HMS Furious (47)

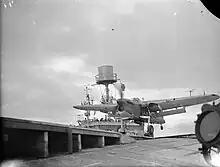
An 830 Naval Air Squadron Barracuda taking off from the temporary ski-jump on "Furious" at the start of Operation Mascot

The Home Fleet tried another attack on "Tirpitz" later on 23 April 1944, but bad weather prevented any attack from being made that day and for the next several days. Instead, the aircraft attempted to attack installations at Bodø on 26 April 1944, but found a German convoy instead and sank three ships. "Furious" and the escort carrier attacked shipping in the vicinity of Kristiansund and sank the ore carrier "Almora" and the tanker "Saarburg" for the loss of two aircraft on 6 May 1944. Another attack on "Tirpitz" by the Home Fleet had to be abandoned on 15 May 1944 because of poor weather. Yet another attempt on 28 May was foiled by bad weather, but a German convoy was successfully attacked on 1 June 1944. One ammunition ship was sunk and two others were set on fire.